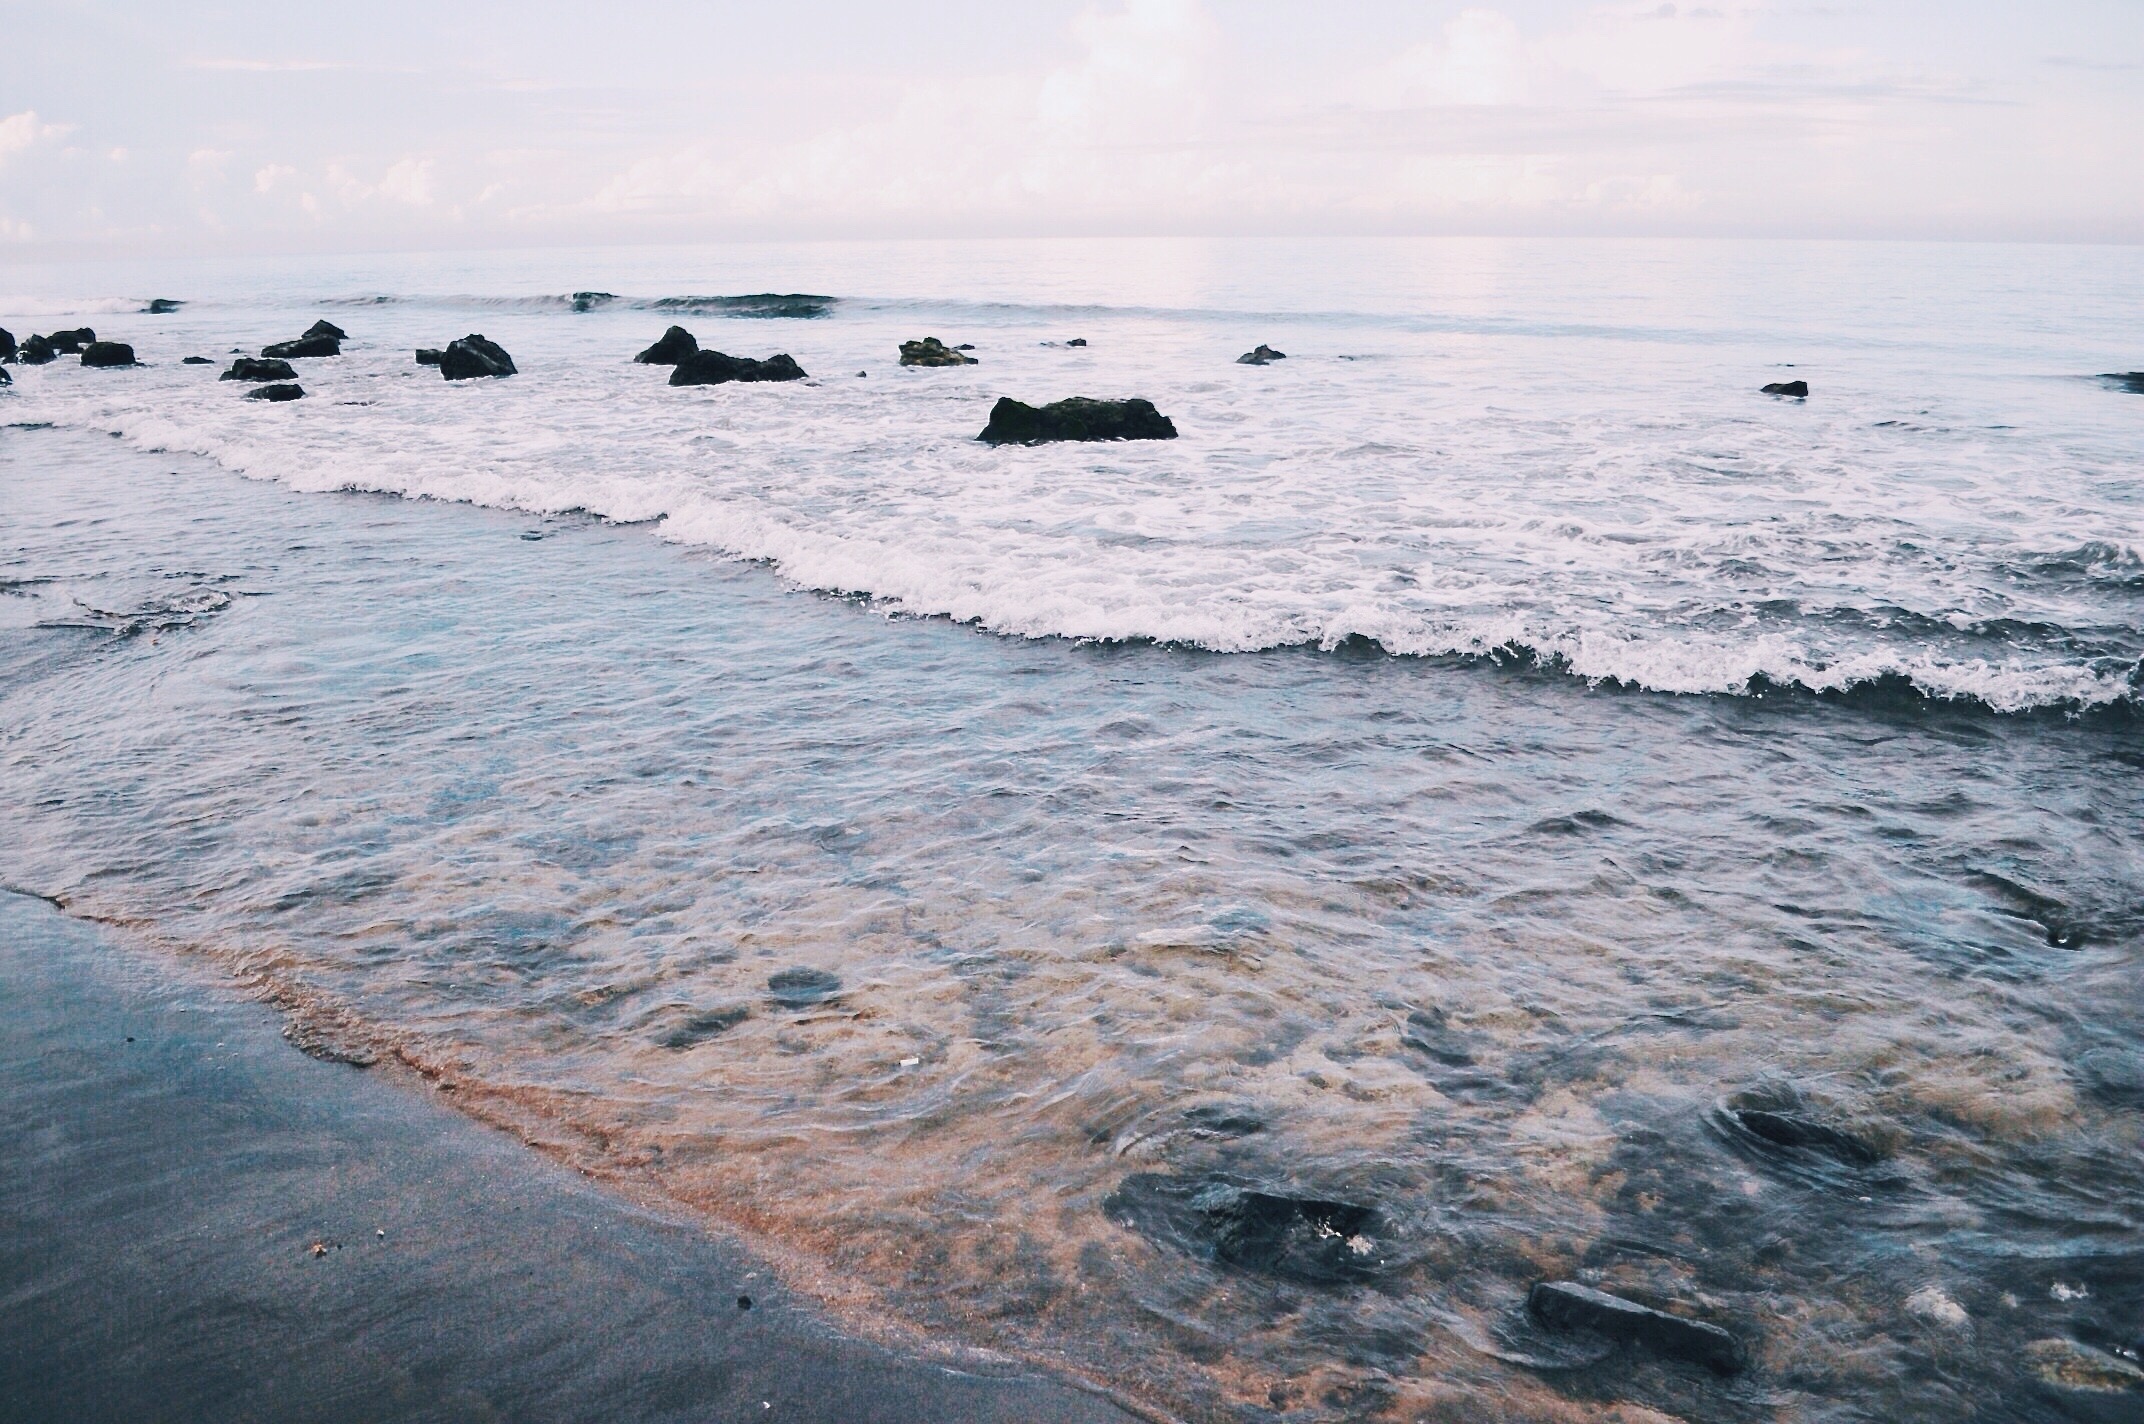
sea, coast, water, ocean, horizon, shore, wave, ice, arctic, arctic ocean, mudflat, natural environment, wind wave